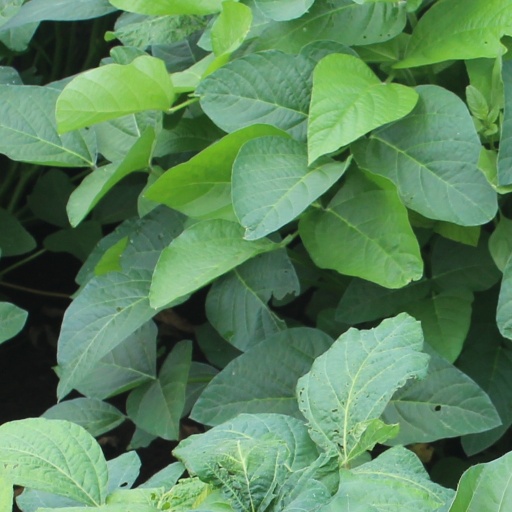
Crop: soybean